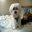
Label: dog